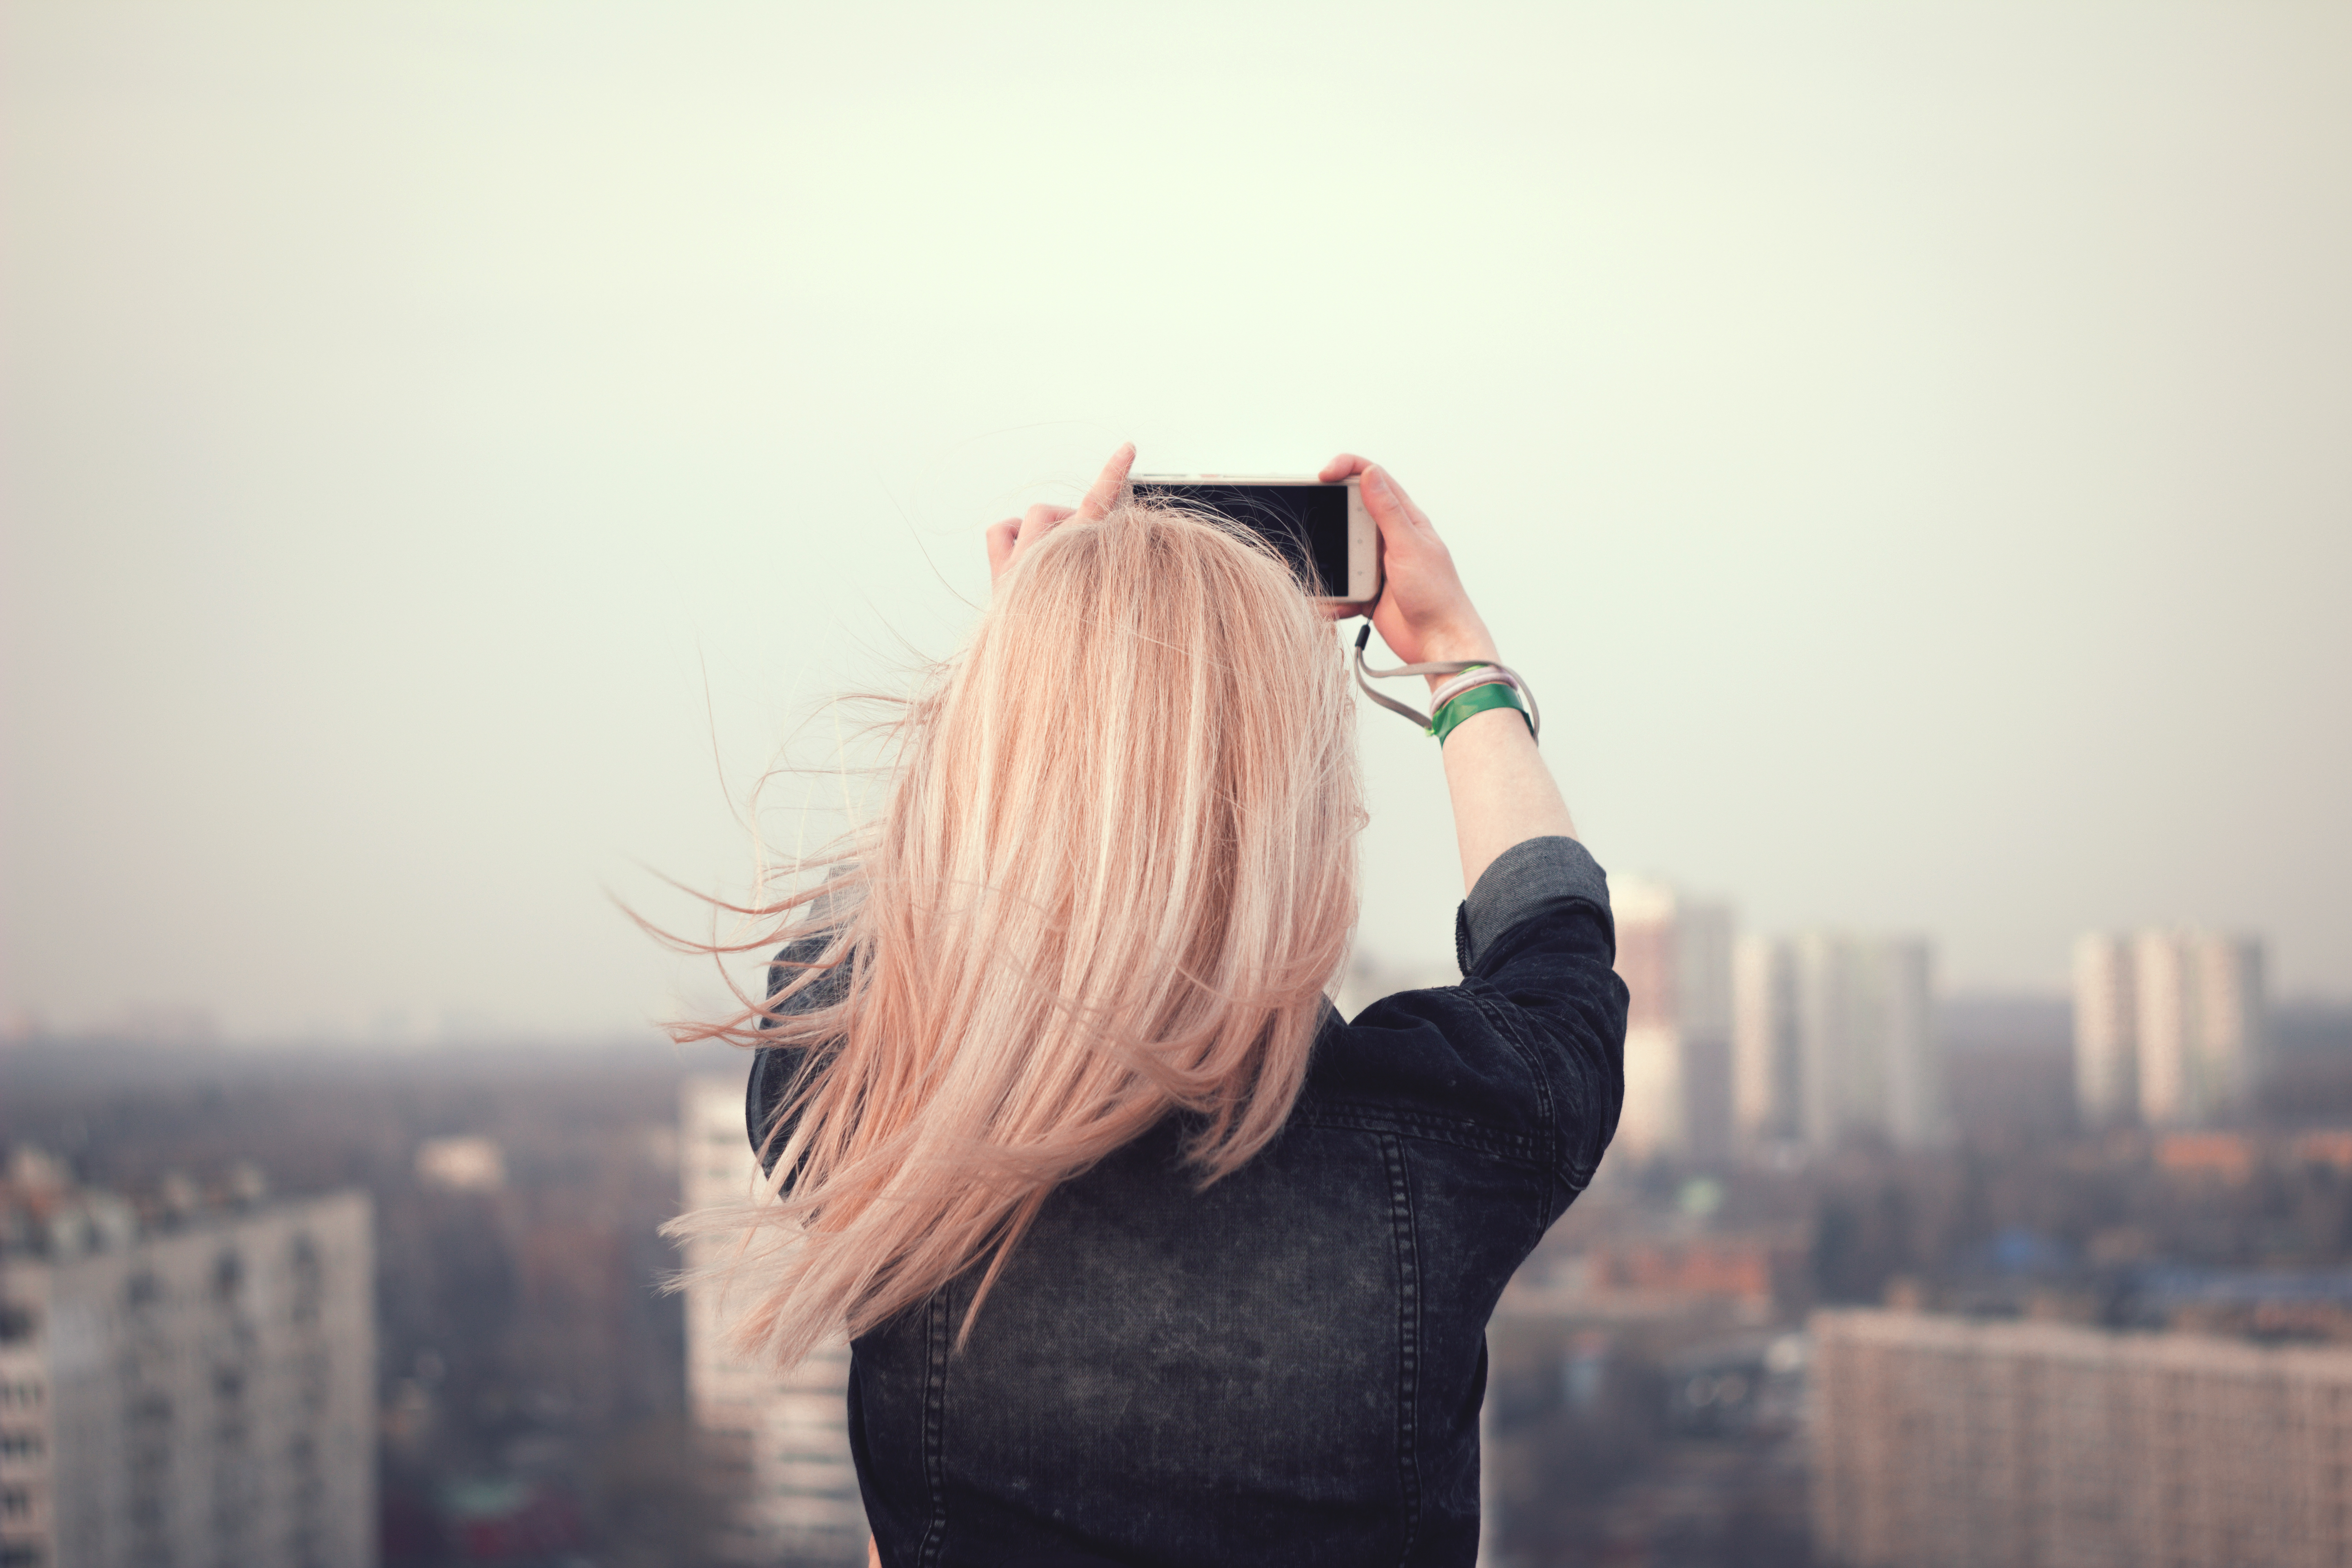
iphone, girl, woman, photography, photographer, female, portrait, red, color, romance, lady, bride, ceremony, dress, photograph, beauty, emotion, interaction, photo shoot, portrait photography